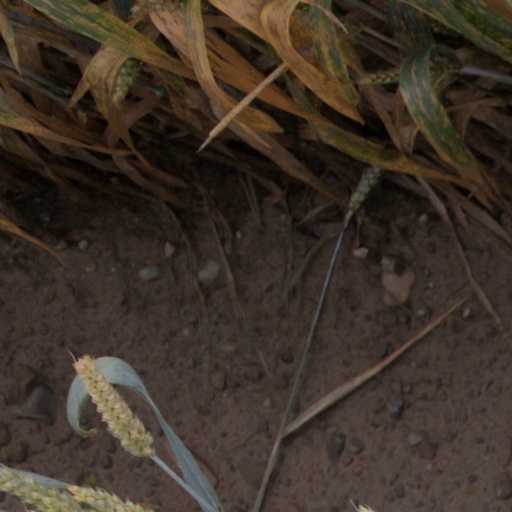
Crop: wheat